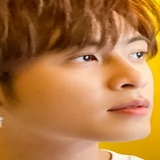
ca sĩ Gin Tuấn Kiệt